Describe the emotion expressed in this image:  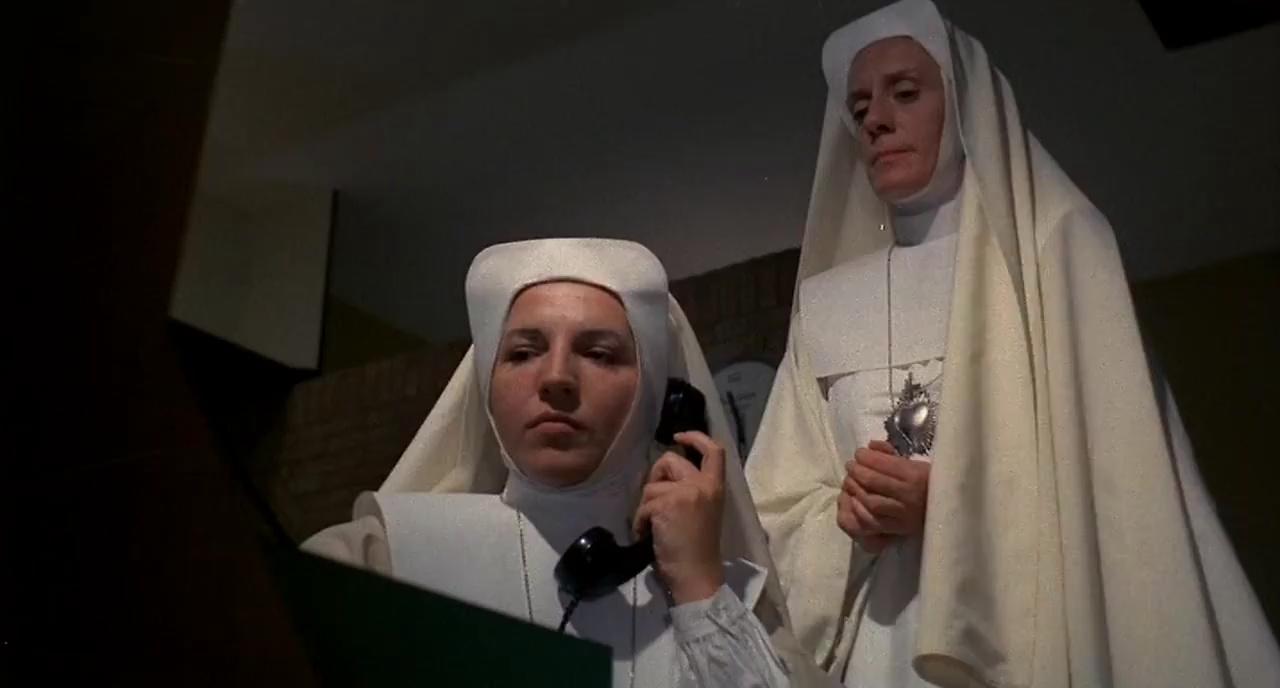
This person displays Pain, valence and arousal with low intensity.